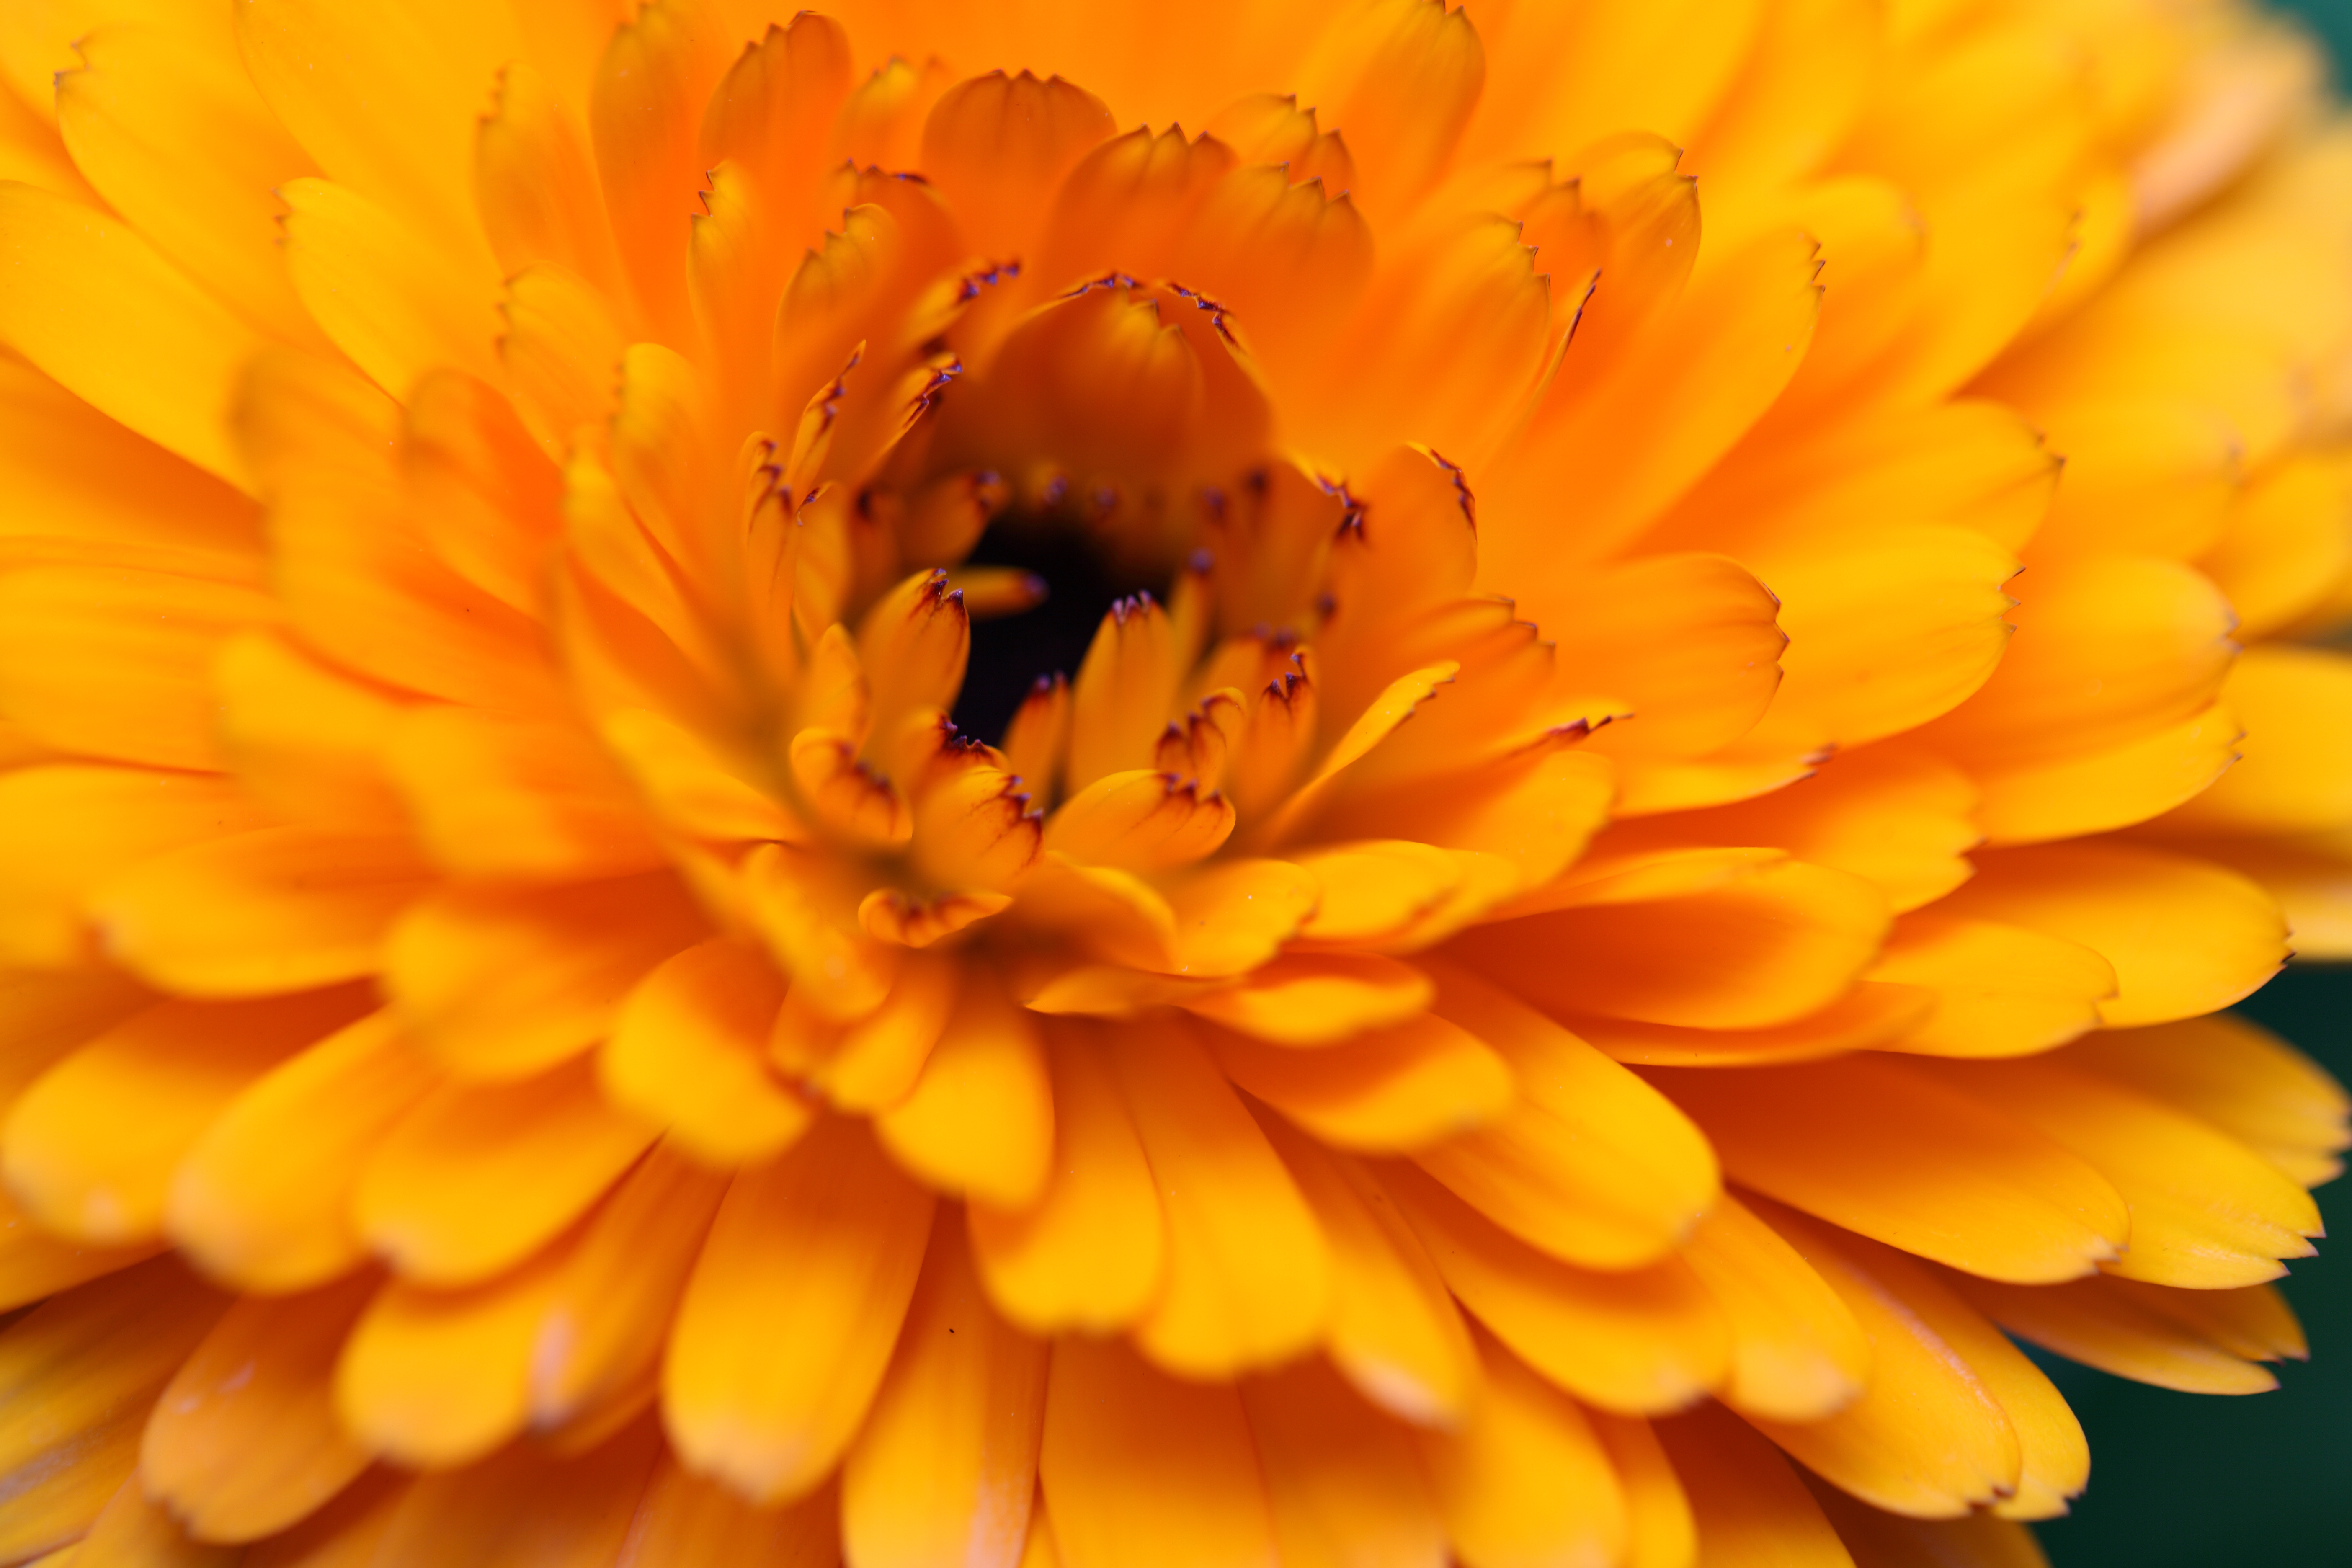
plant, flower, petal, pollen, high, herb, macro, yellow, flora, close up, cool image, 5d, hires, markii, nectar, hi, res, resolution, chibaken, chibashi, macro photography, calendula